Sanford House (Sioux City, Iowa)

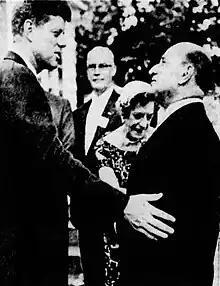
Kennedy and the Sanfords outside the Sanford House north wing, 1960

On July 3, 1920, he married Stella Wolff, daughter of air conditioning pioneer Alfred Rudolph Wolff, who had just graduated from the Massachusetts Institute of Technology. The same year he established Arthur Stanford & Co to sell mortgage bonds, which he later expanded to development and management of real estate. When the Sioux Apartment Hotel fell into receivership, Arthur and Stella permanently relocated to Sioux City to salvage the venture. Over the next 60 years, Arthur was associated with the development, financing, and or management of approximately $400,000,000 (2018 inflation-adjusted) in real estate in Iowa, Illinois, Nebraska, California, Texas, and New York. Six of those properties are now listed on the National Register of Historic Places. In 1954, Arthur was named “Sioux City’s Greatest Builder” who had “exercised more influence on Sioux City’s landscape than any other individual”.